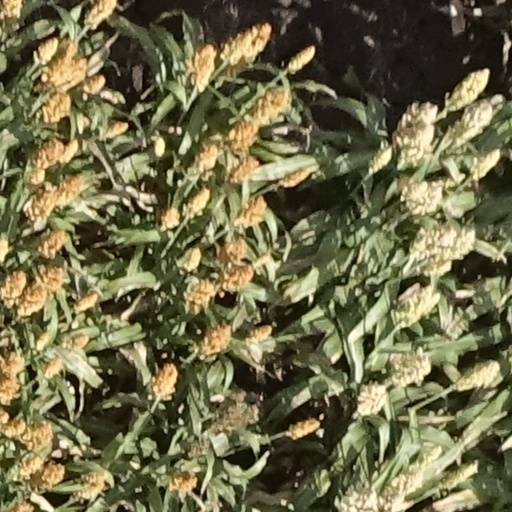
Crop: sorghum